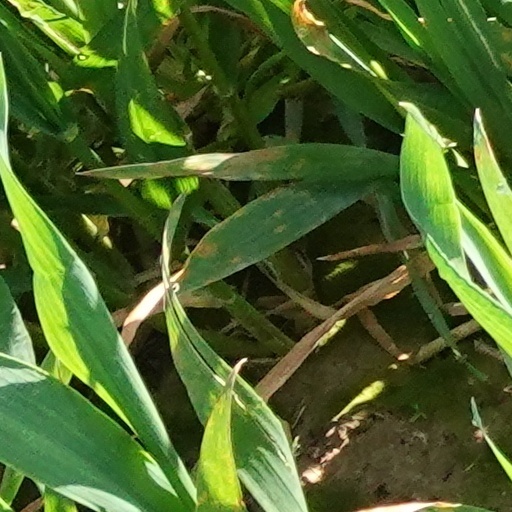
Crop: wheat